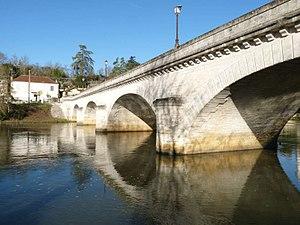
pont sur la Charente à la Terne, Luxé, Charente, France
Luxé est une commune du Sud-Ouest de la France, située dans le département de la Charente.